Chazz Palminteri

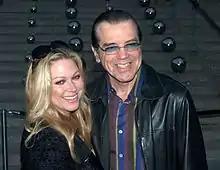
Palminteri with his wife Gianna Ranaudo in New York City, 2010.

On February 15, 2021, during the COVID-19 pandemic, Palminteri launched "The Chazz Palminteri Show" podcast on YouTube. Palmintieri's guests on the podcast have included William Baldwin, Kathrine Narducci, Fat Joe, Mario Cantone, and Shaquille O'Neal.